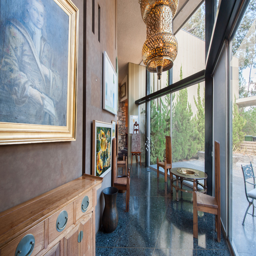
person lived in the house until his death .